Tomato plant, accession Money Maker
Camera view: horizontal (90 deg, fisheye); turntable rotation: 120 degrees
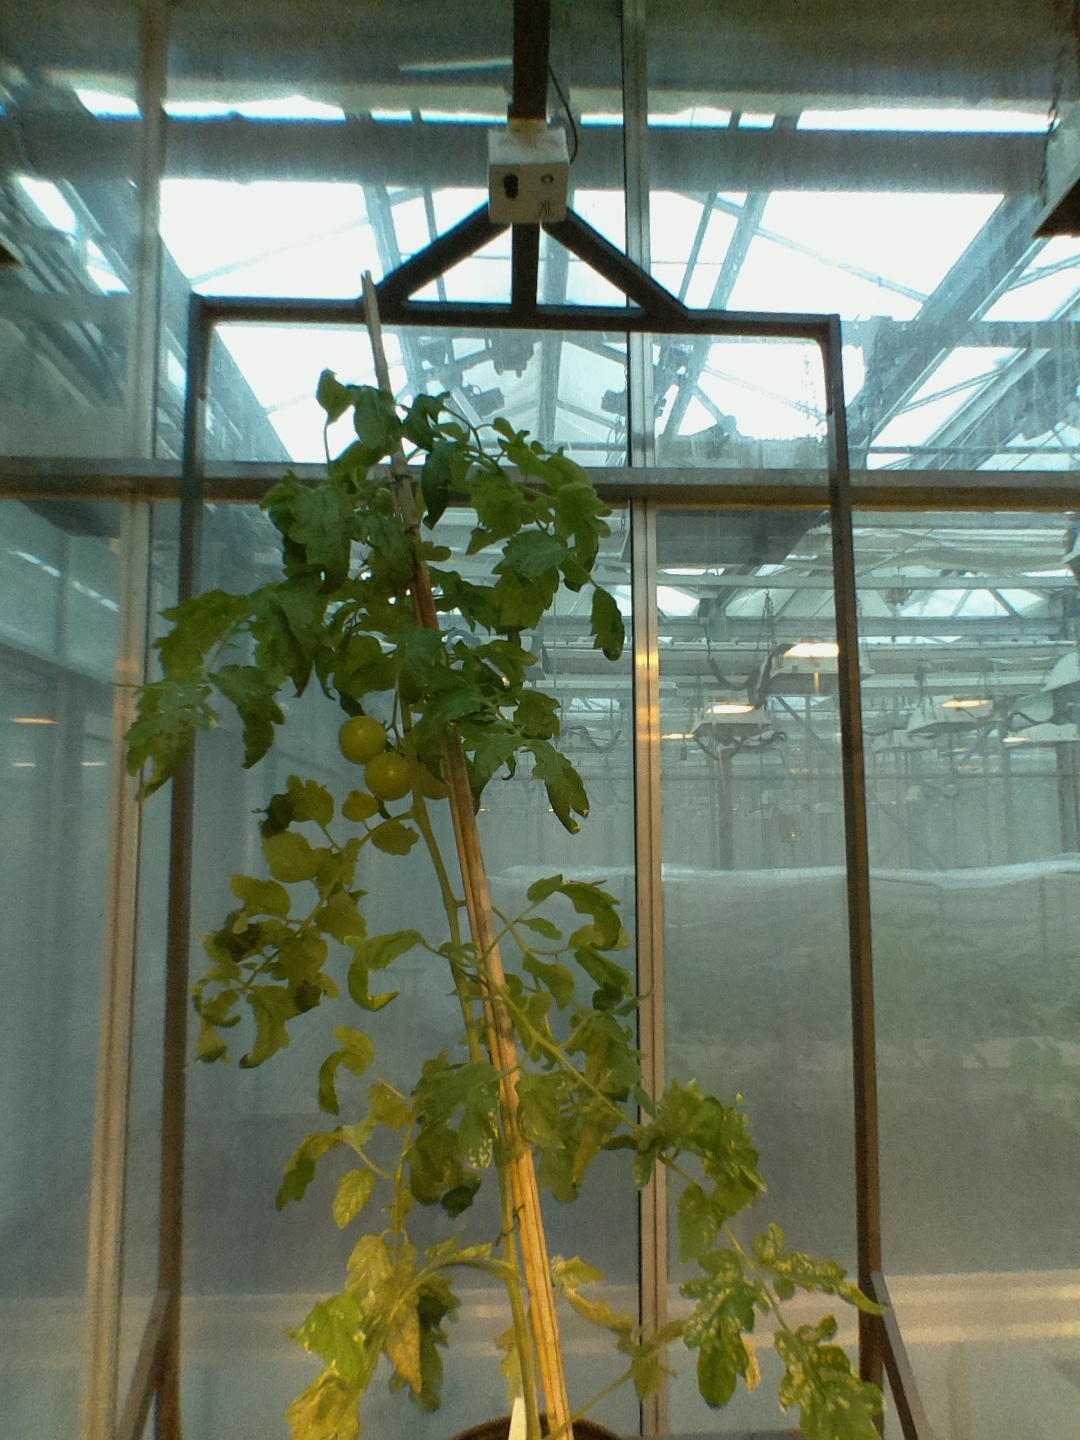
BBCH growth stage 76: 60%-70% of final fruit size